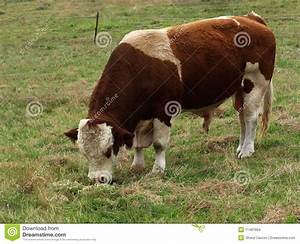
Label: cow